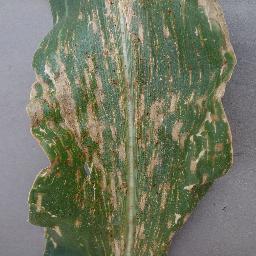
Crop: corn
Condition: (maize)_cercospora_spot_gray_spot